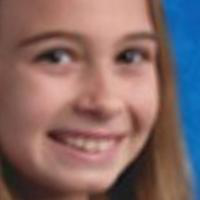
Age group: age 11-20